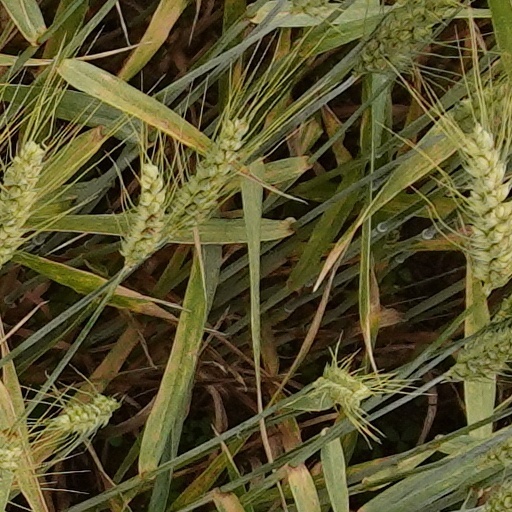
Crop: wheat